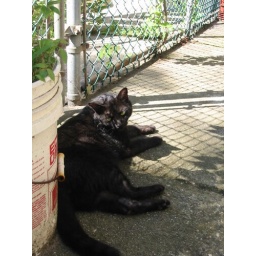
woodrow, being the gentleman that he is, relaxing by the green plants growing in the plastic buckets in my backyard.